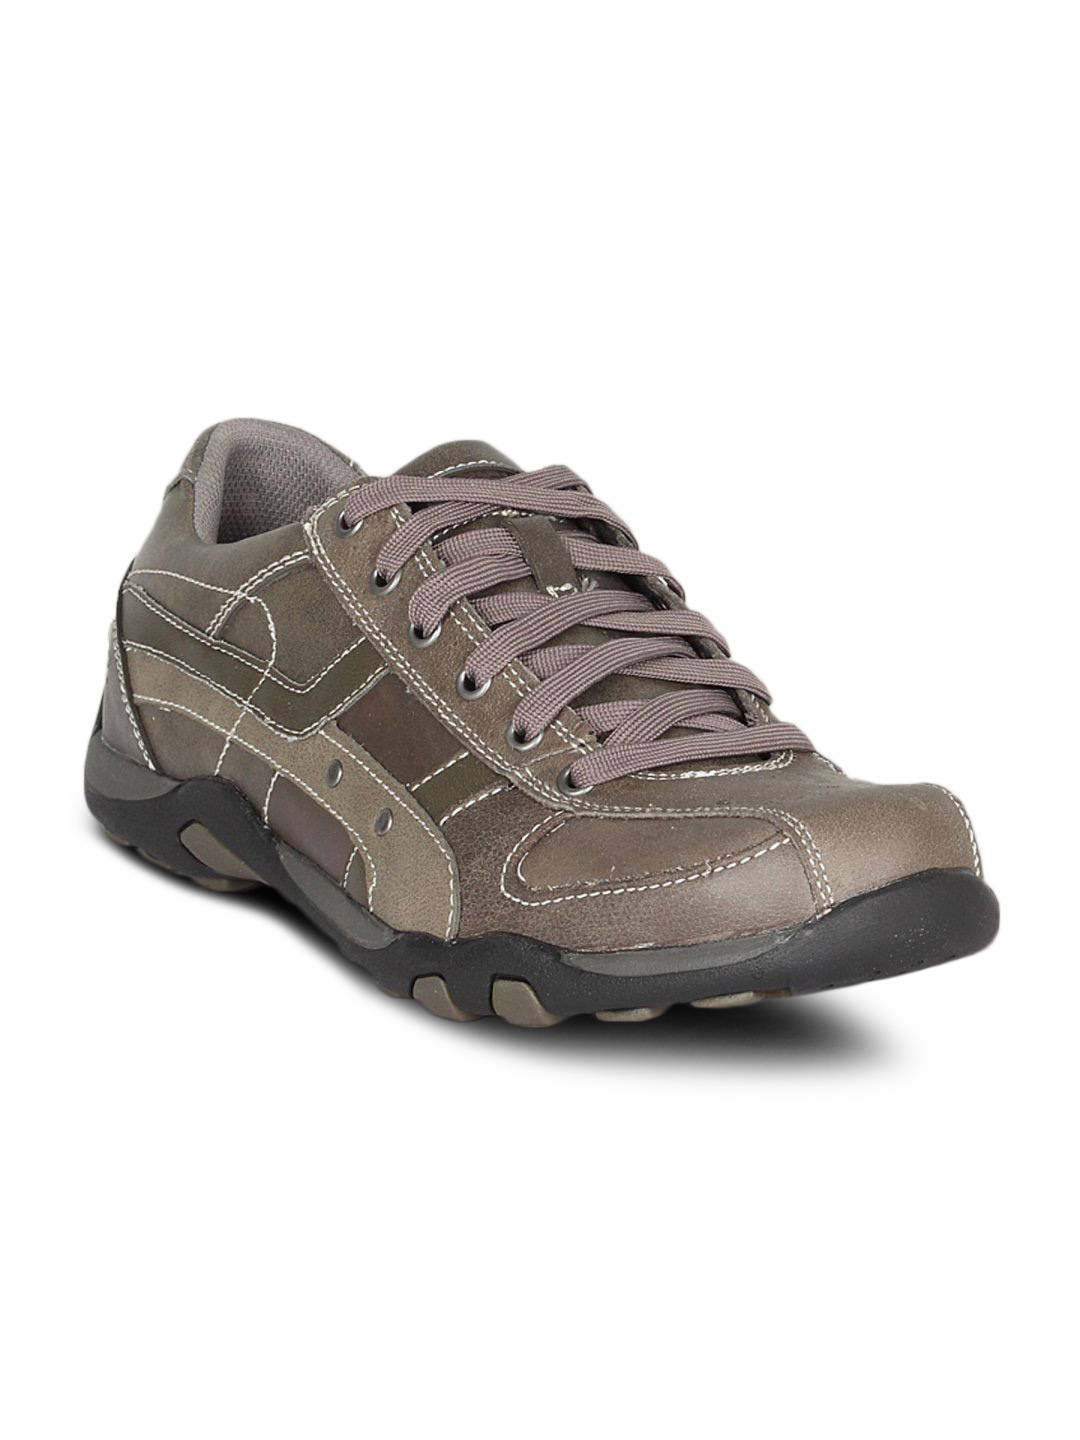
Skechers Men's Shaver-Towing Charcoal Shoe
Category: Footwear / Shoes / Casual Shoes
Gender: Men
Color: Green
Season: Winter 2015
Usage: Casual